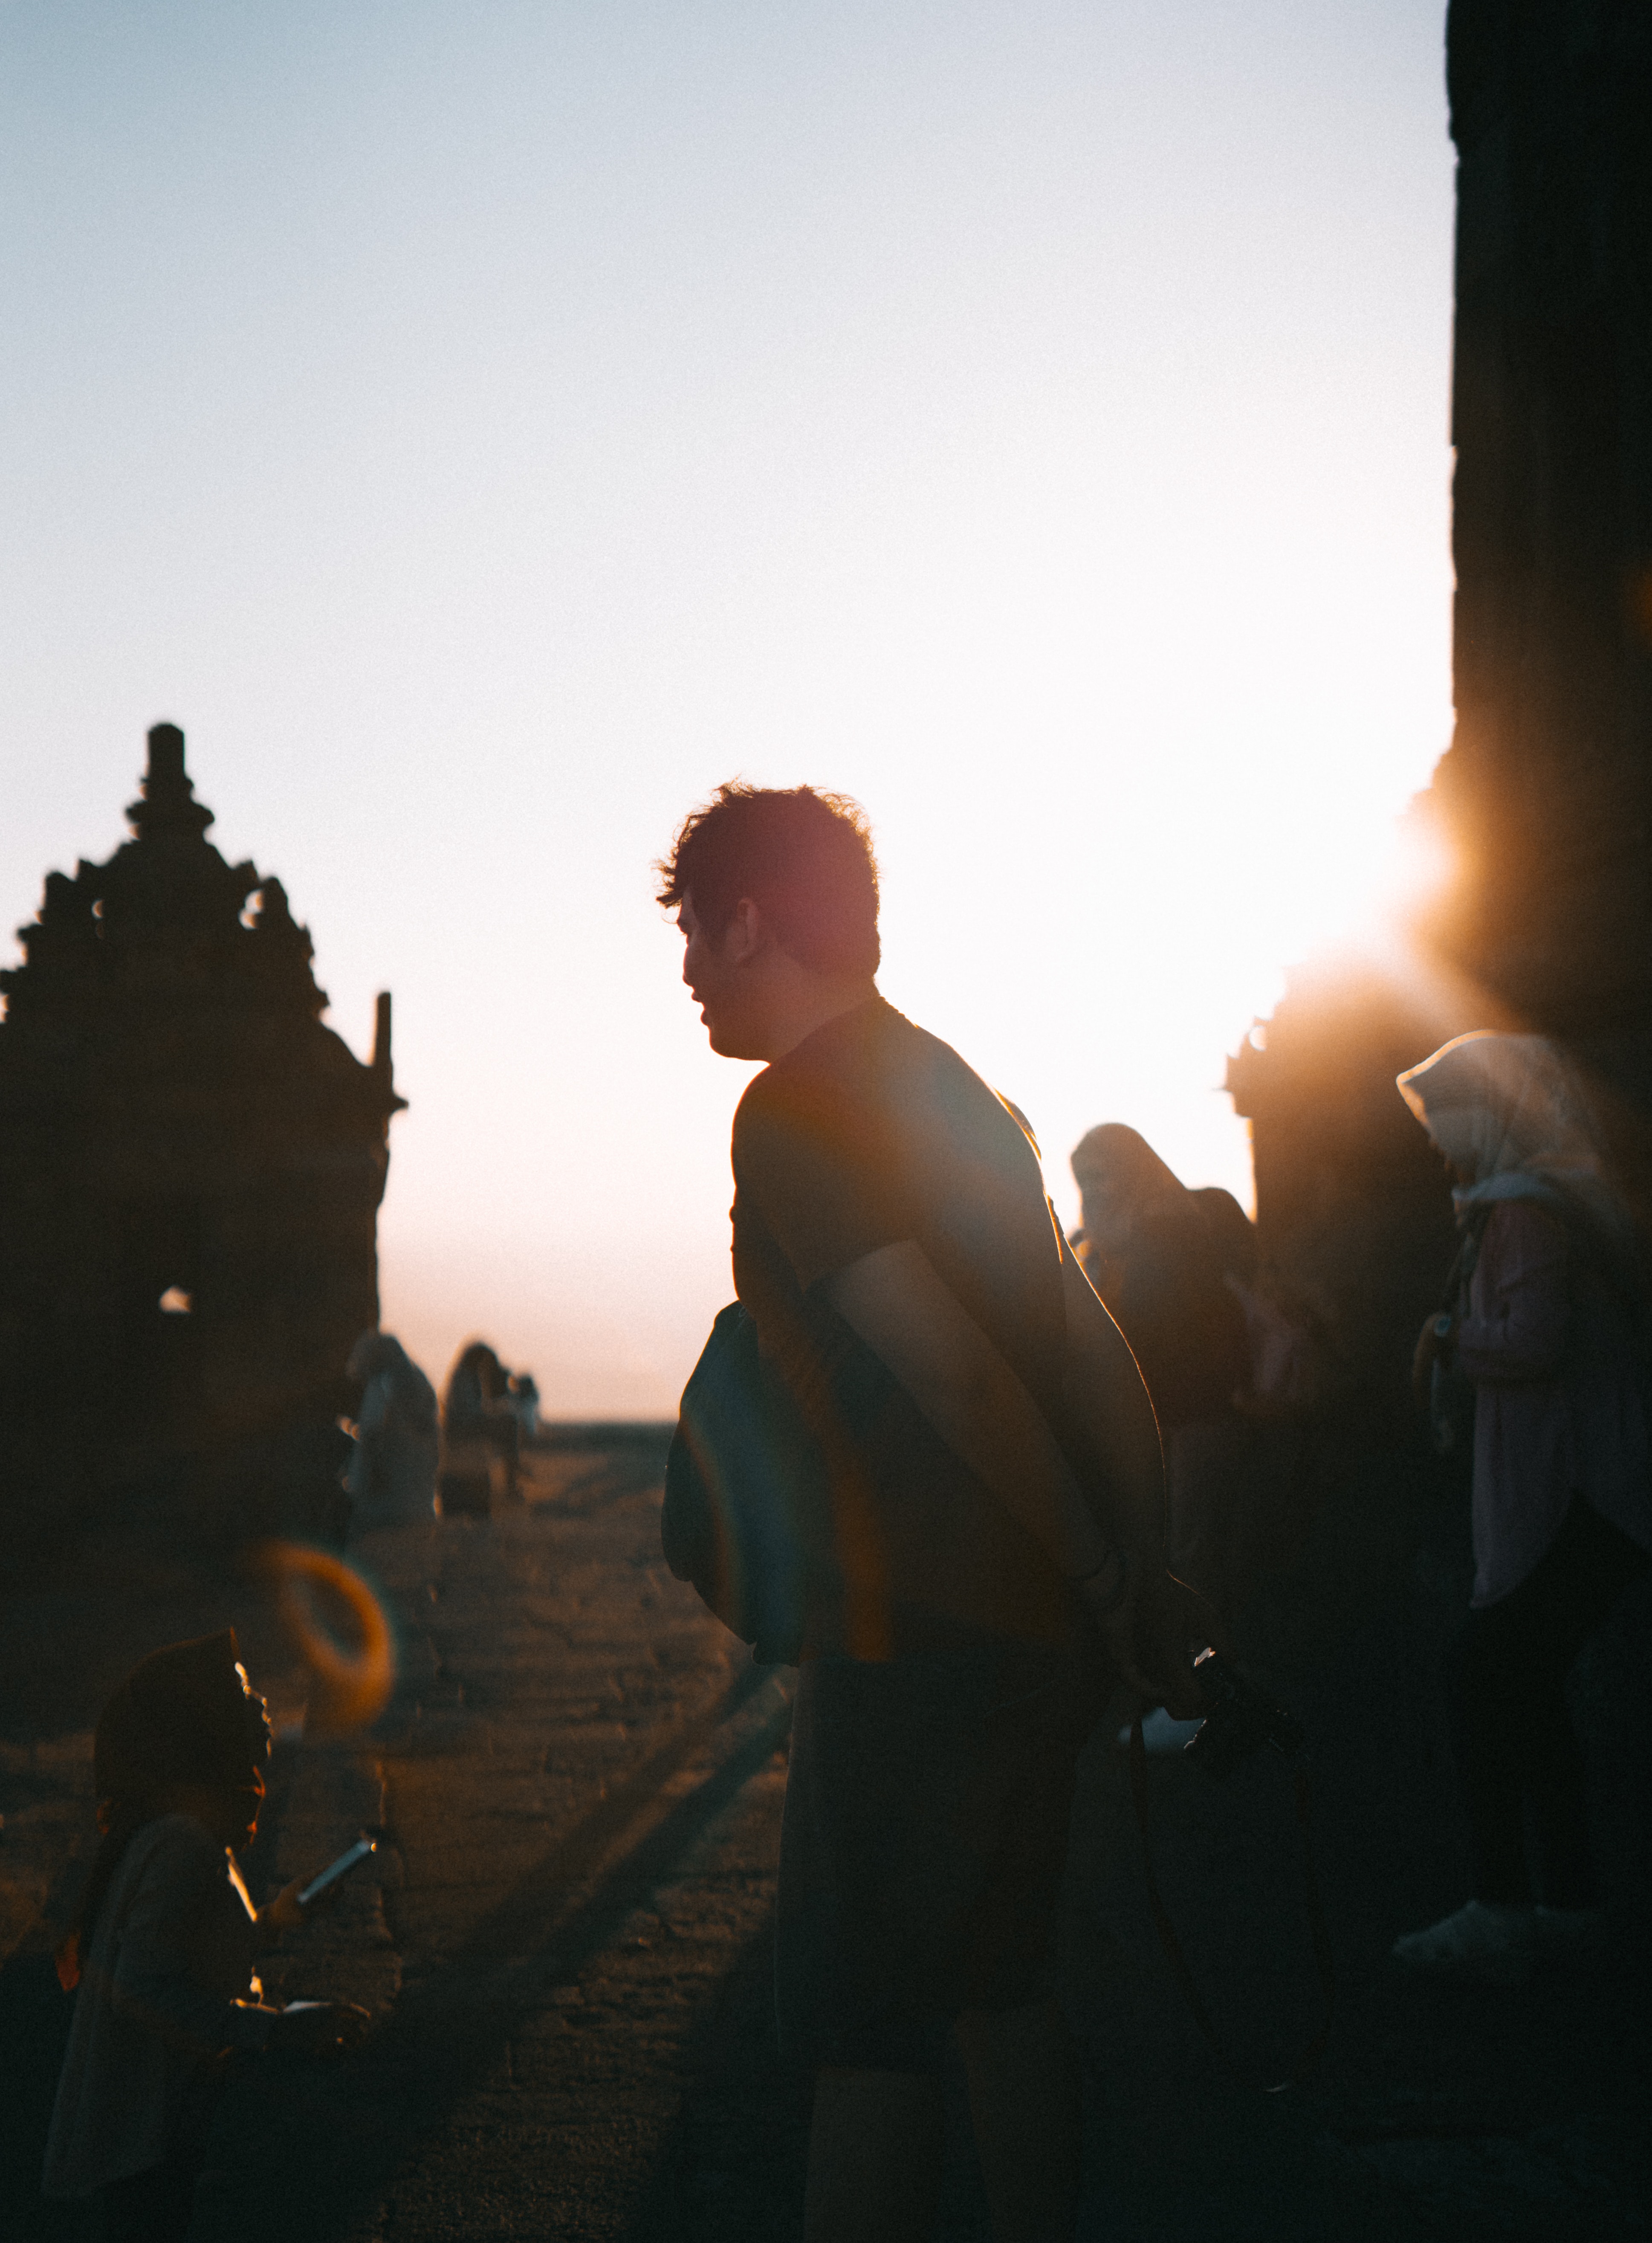
sky, backlighting, light, sunlight, standing, human, photography, silhouette, evening, heat, atmosphere, cloud, temple, sunset, lens flare, sun, vacation, crowd, horizon, sunrise, world, shadow, gesture, tourism